Weatherly 620

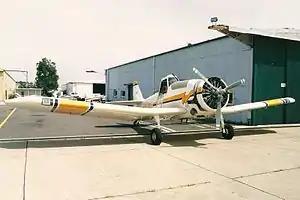
A Weatherly 620B in 1998

The Weatherly 620 is a 1970s American agricultural monoplane designed and built as an improved variant of the Weatherly 201 by the Weatherly Aircraft Company of McClellan, California.